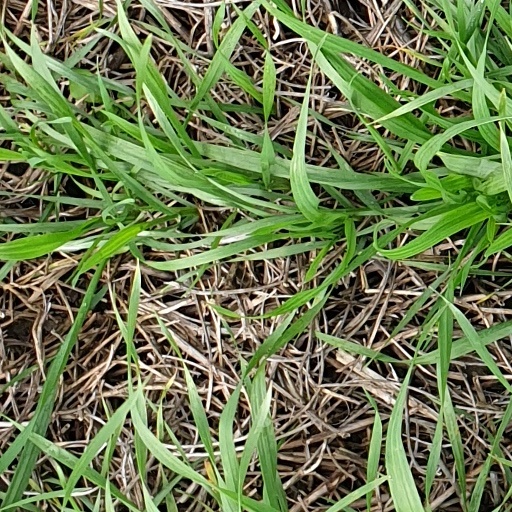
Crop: wheat